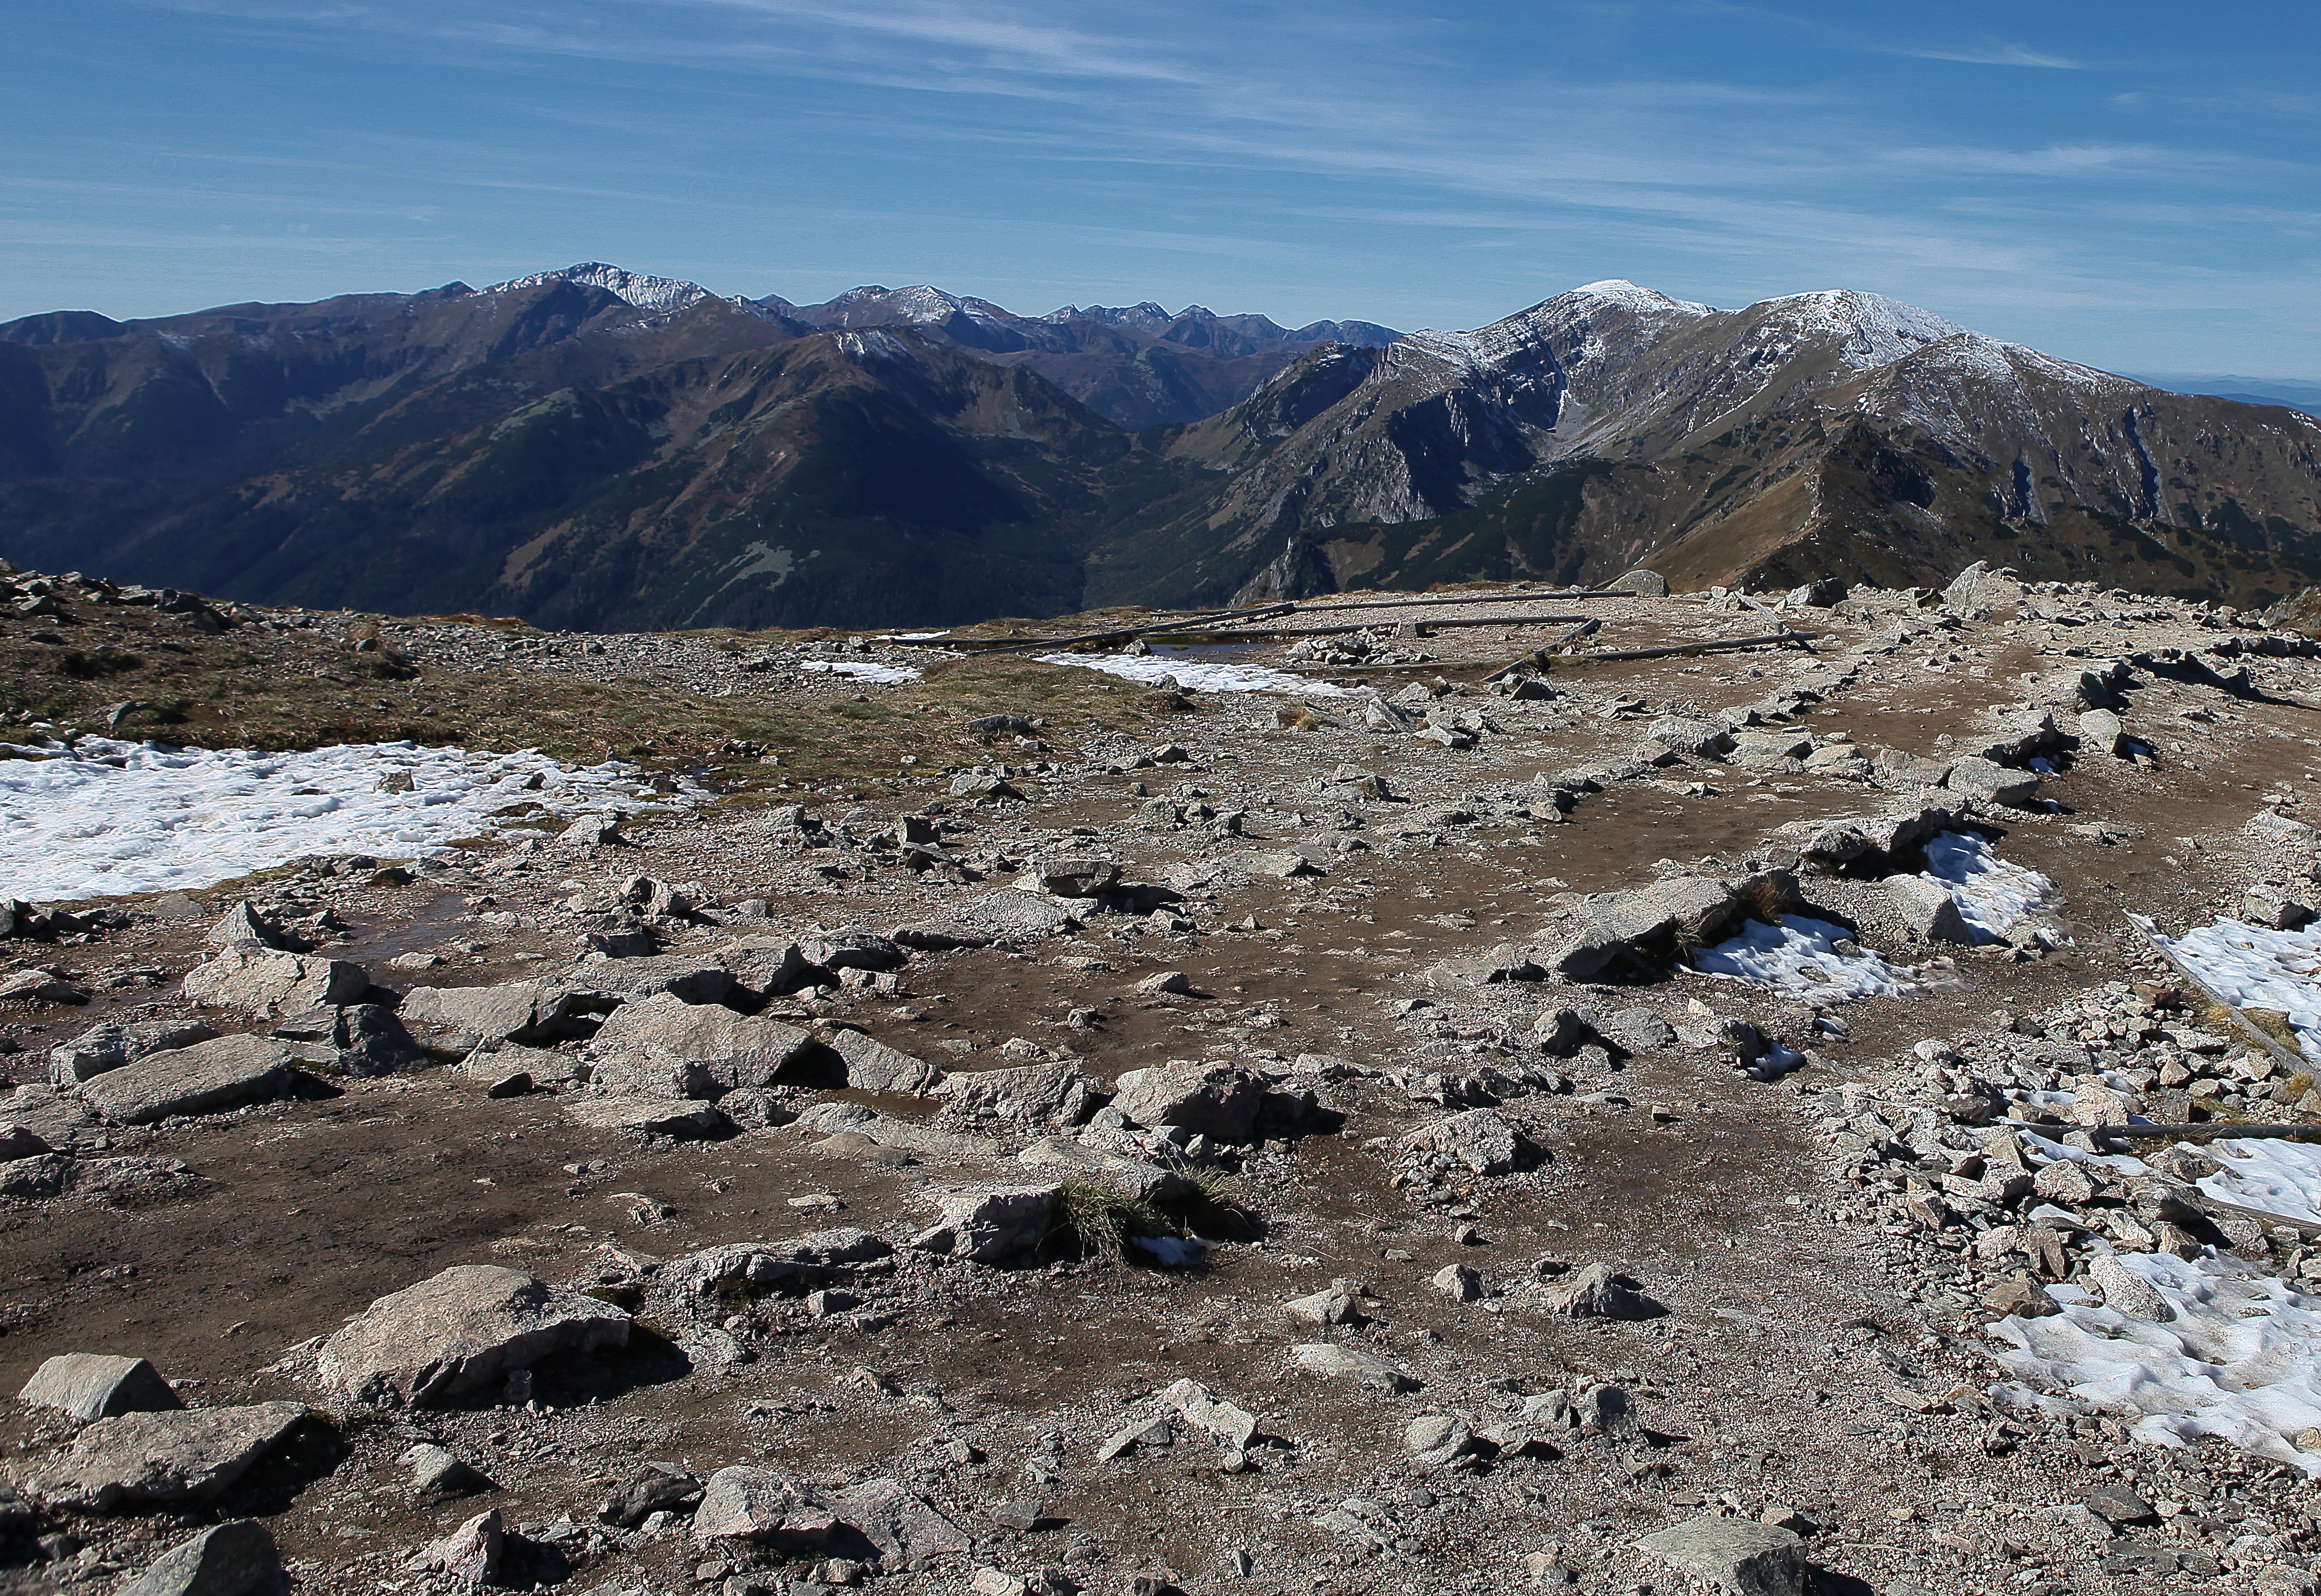
landscape, nature, rock, wilderness, walking, mountain, snow, hiking, adventure, view, valley, mountain range, autumn, ridge, summit, rocks, geology, gravel, backpacking, badlands, plateau, fell, the national park, tatry, moraine, tops, polish tatras, the stones, hiking trail, sunny day, landform, mountain pass, mountain path, geographical feature, mountainous landforms, flattening the area, delineated trail